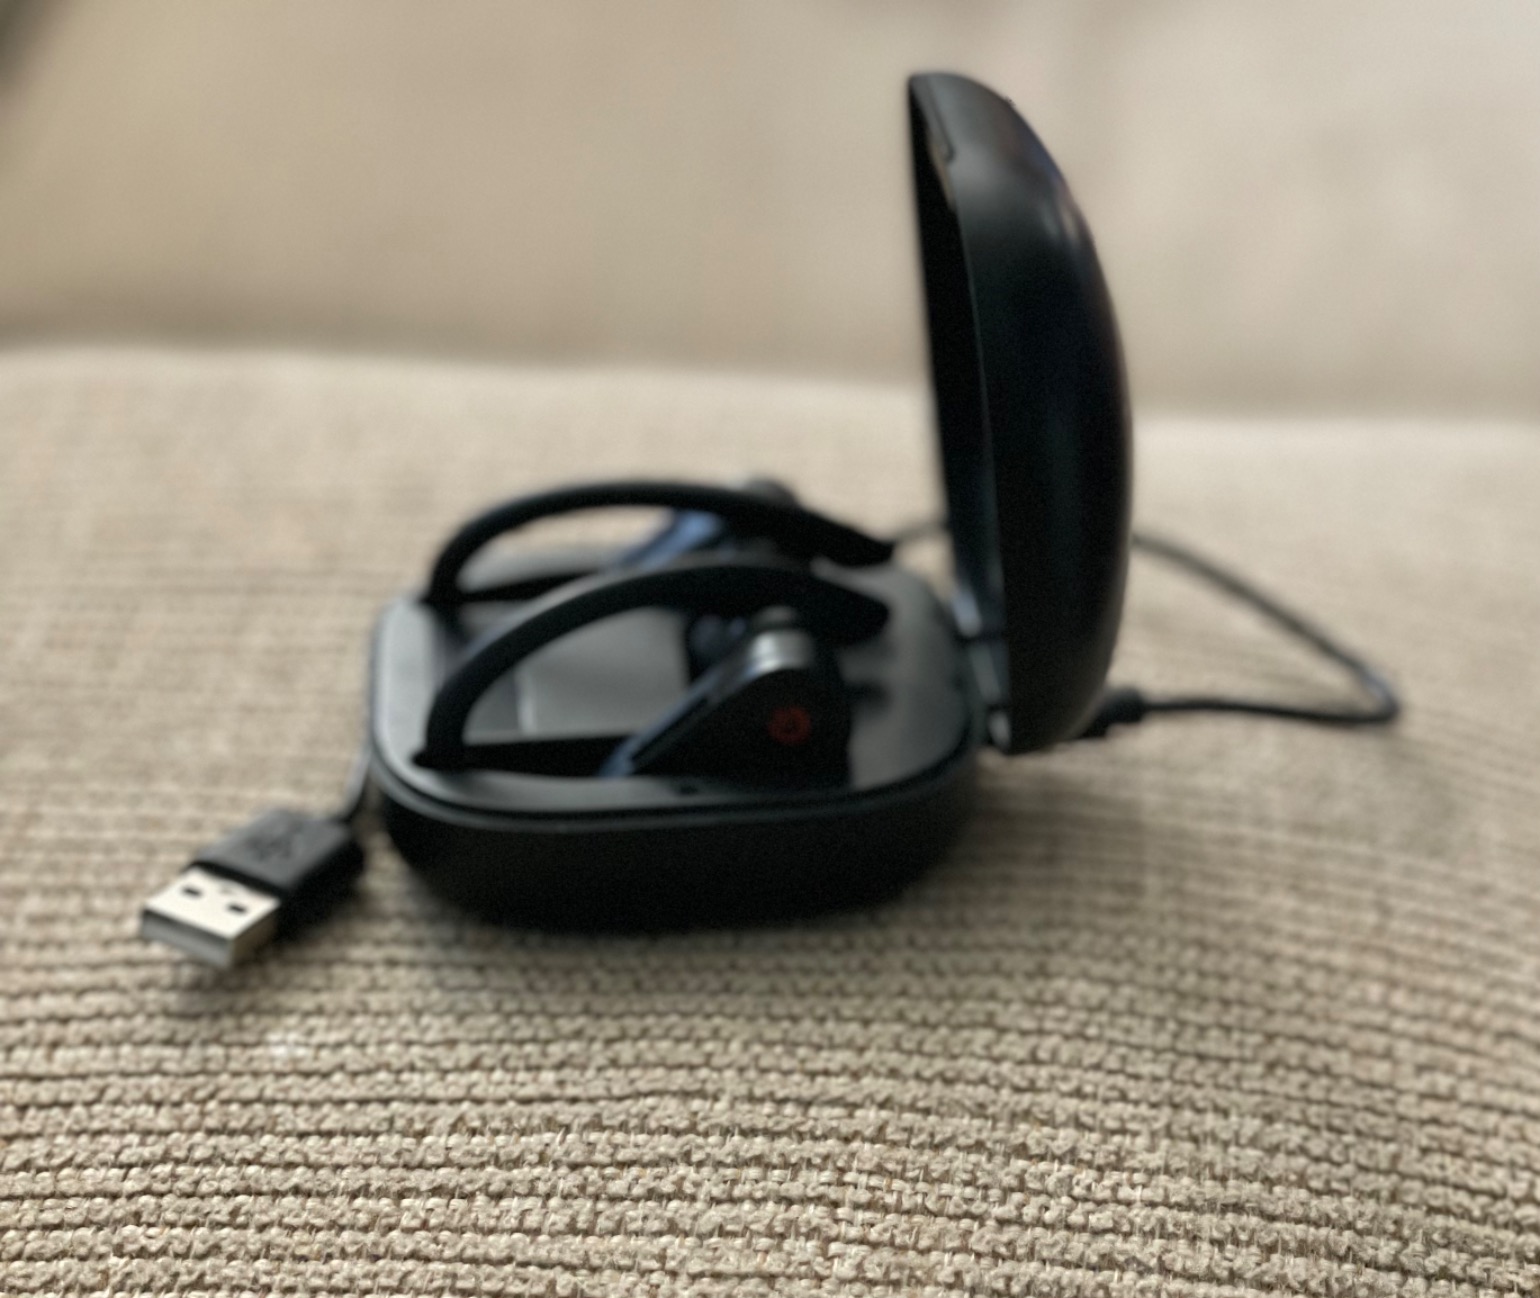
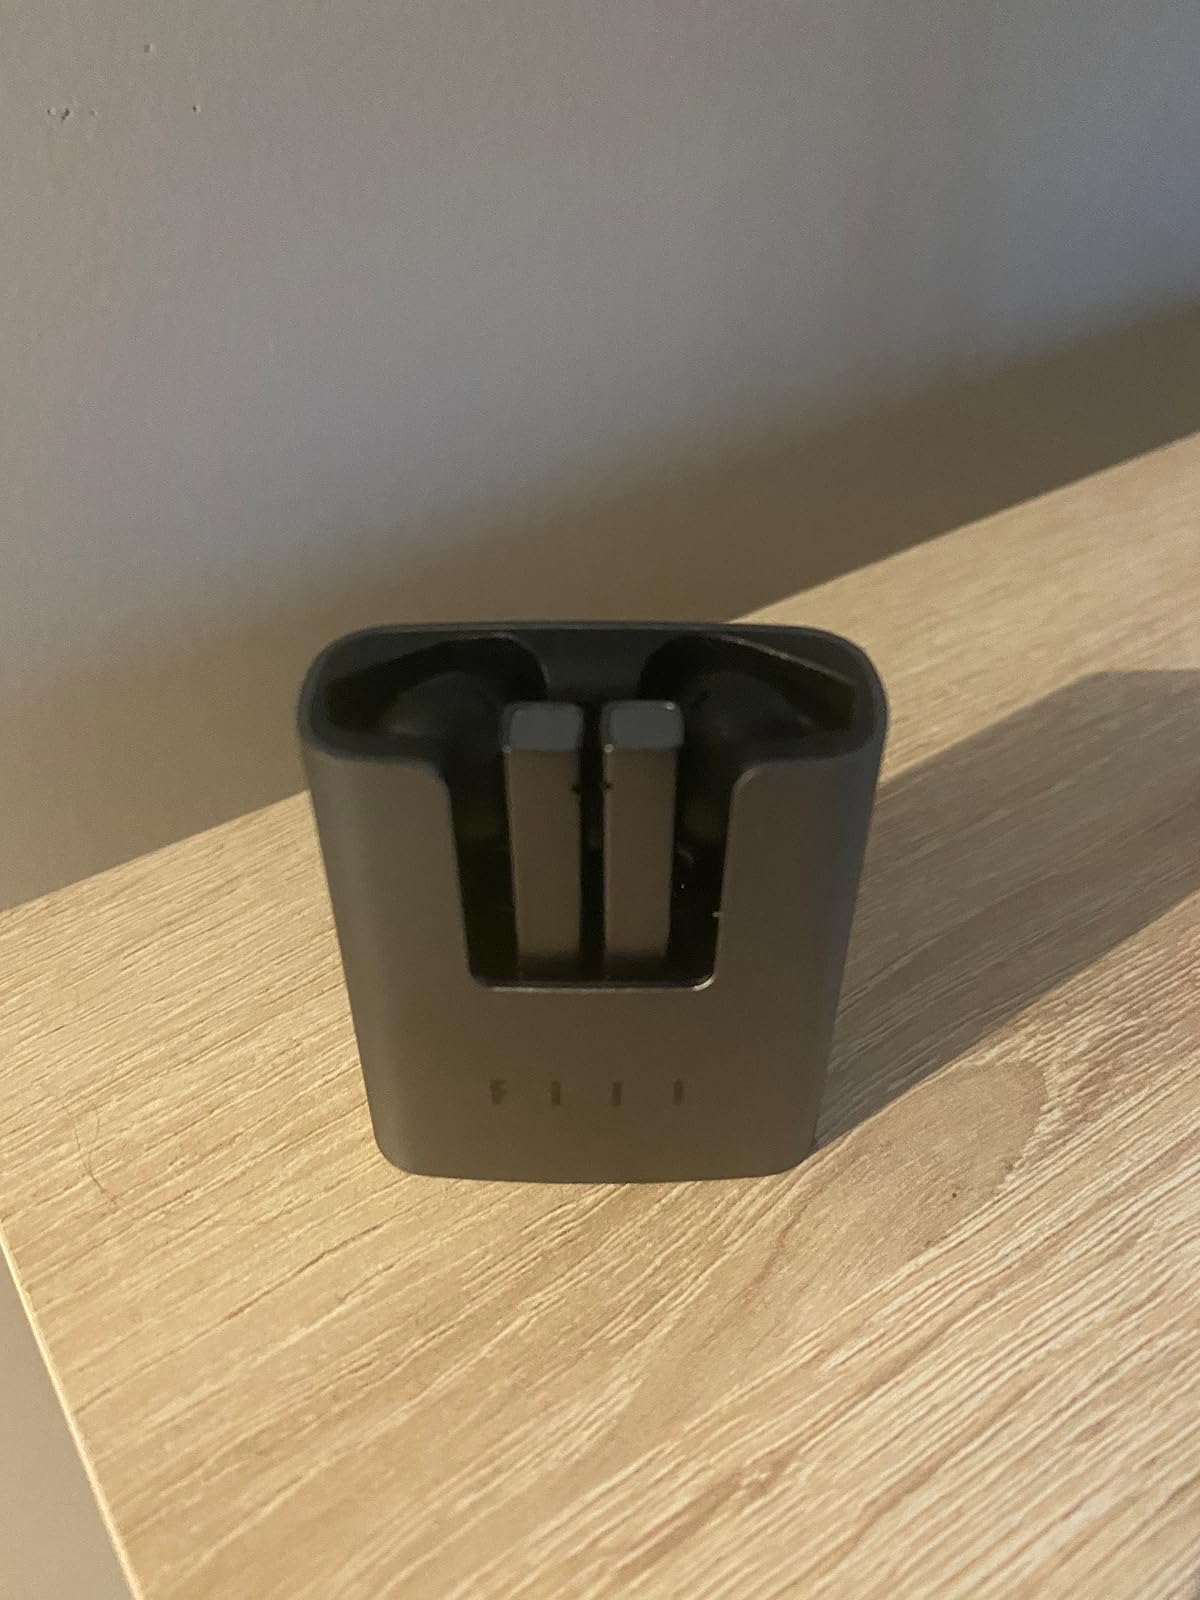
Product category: earbuds
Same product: no